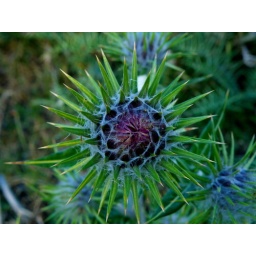
This picture was captured at a hieght of 3600 meters on the hill near Tagafari base camp of Rakaposhi.